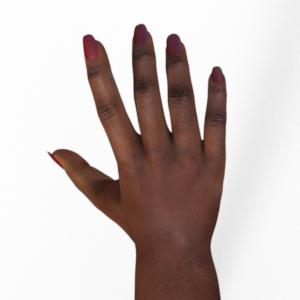
Label: paper